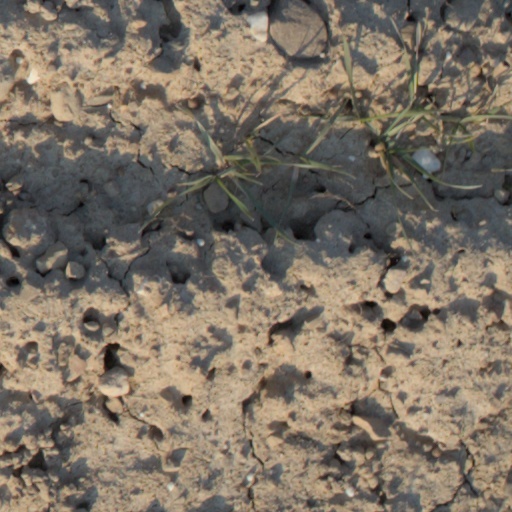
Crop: wheat